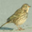
Label: bird